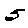
Label: 5